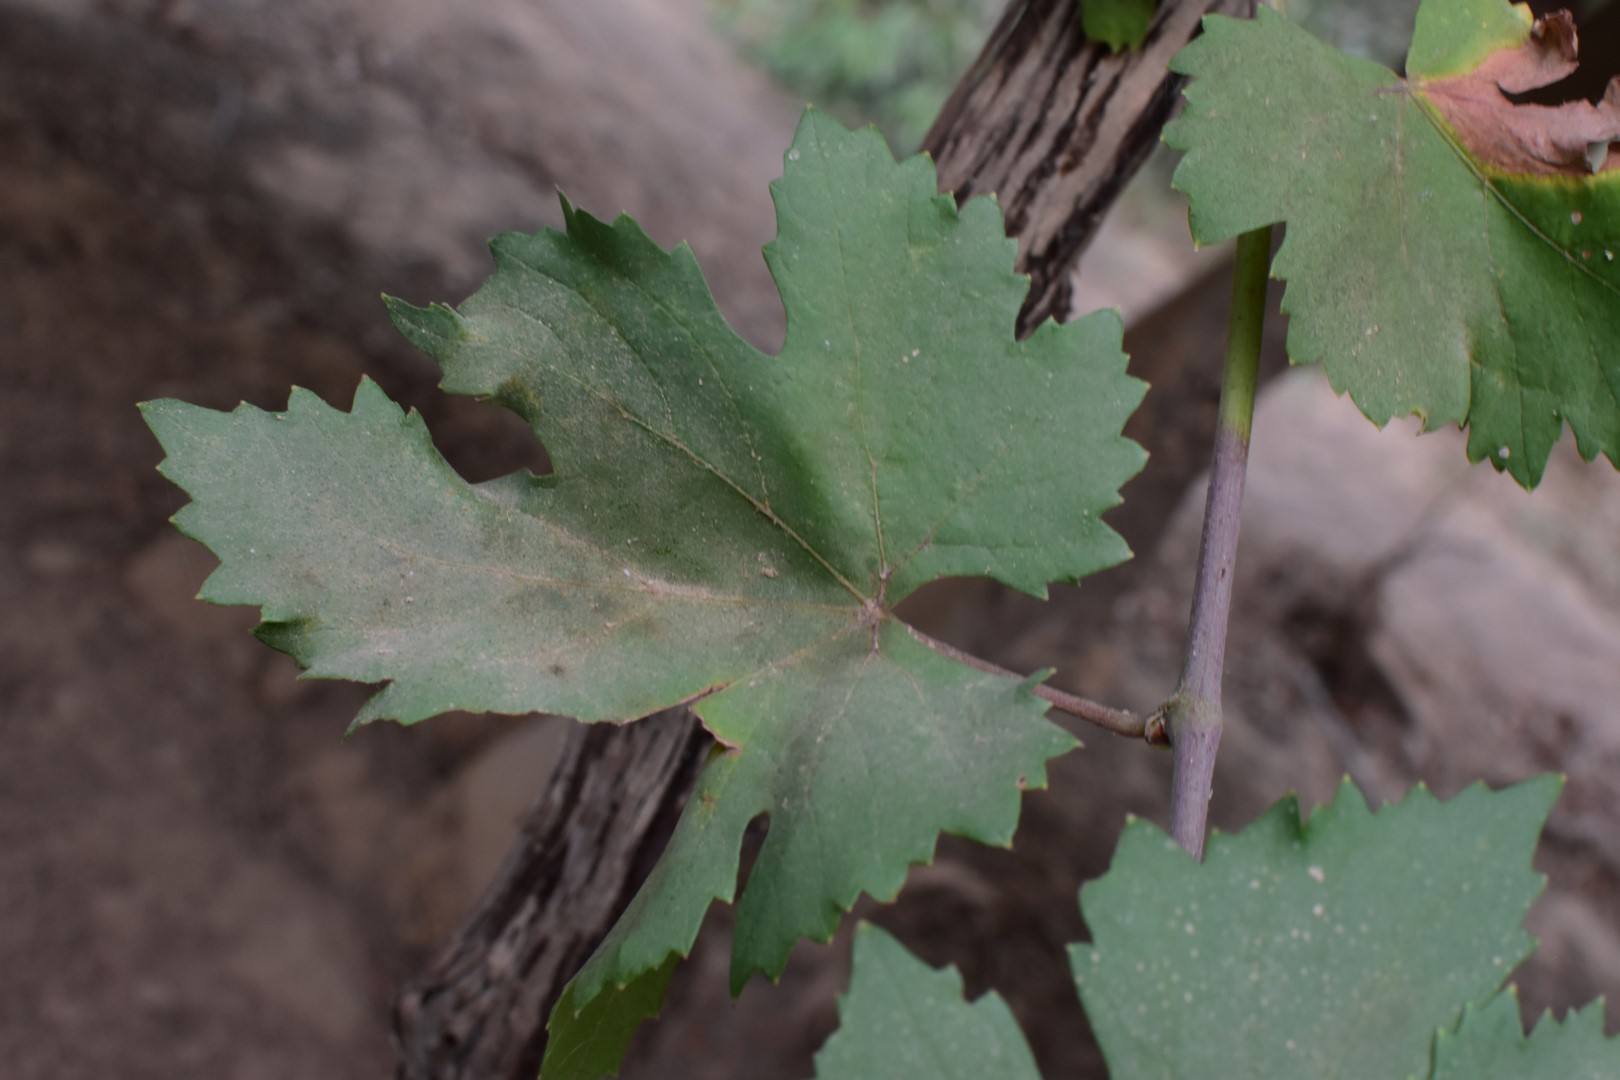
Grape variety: Kamali